Ulrich Wilhelm Graf Schwerin von Schwanenfeld

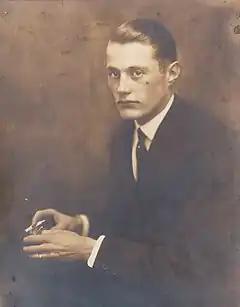
Schwerin in 1927

Ulrich-Wilhelm Graf Schwerin von Schwanenfeld (21 December 1902 – 8 September 1944) was a German landowner, officer, and resistance fighter against the Nazi régime. His name is commonly shortened to Schwerin.